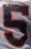
Number: 5